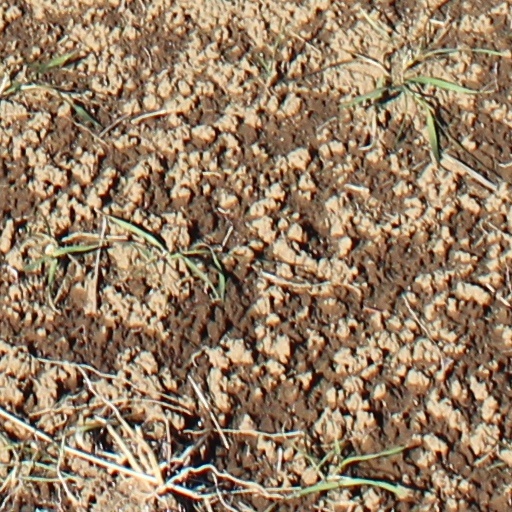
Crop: wheat